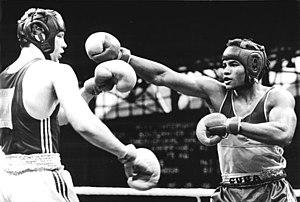
Ángel Espinosa est un boxeur cubain né le 2 octobre 1966 à Holguín et mort le 12 avril 2017 à Hialeah Gardens en Floride aux États-Unis.